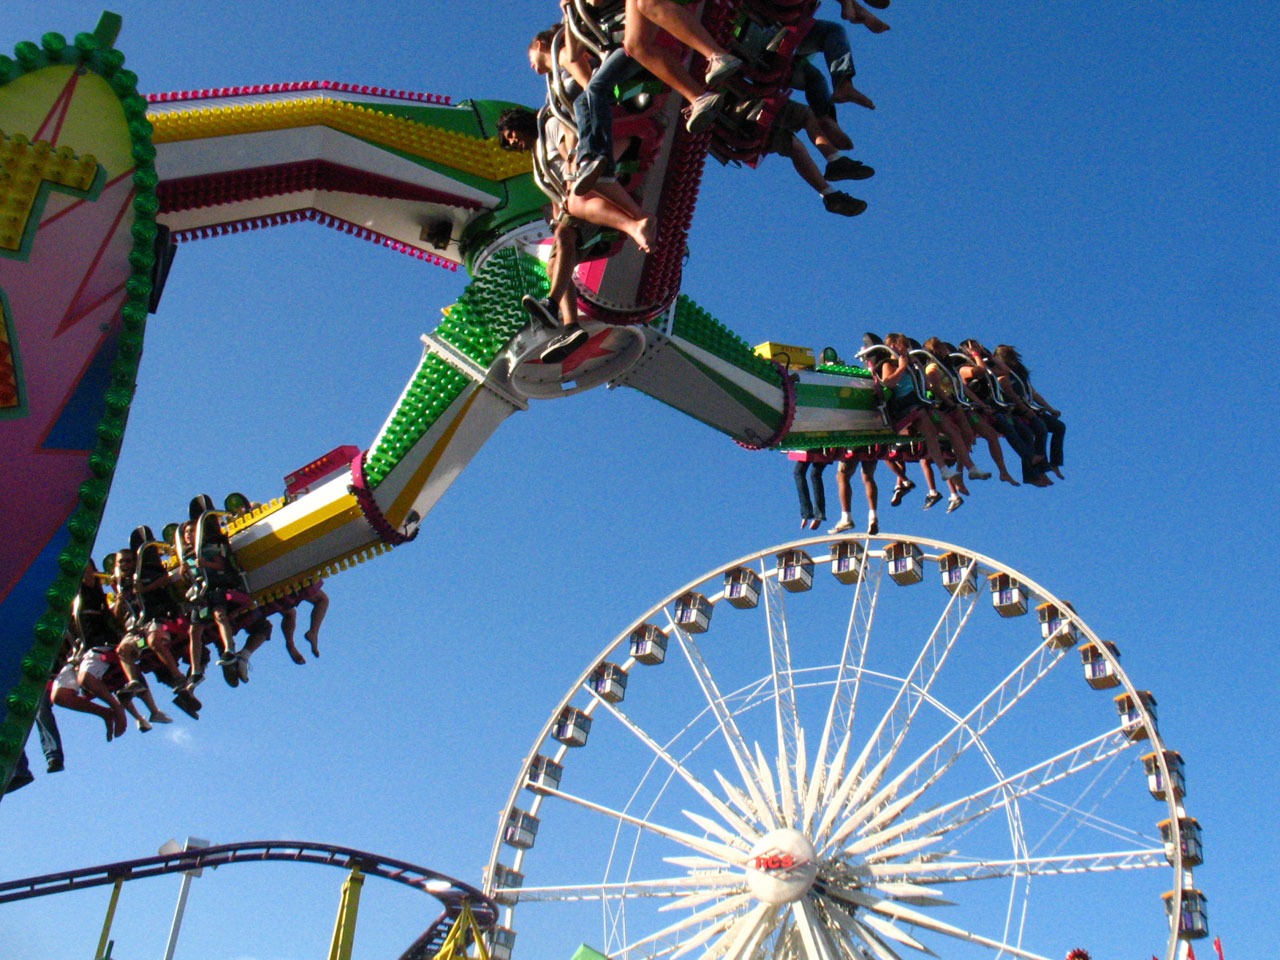
recreation, orange, amusement park, park, ride, extreme sport, leisure, california, roller coaster, county, amusement, fair, amusement ride, outdoor recreation, nonbuilding structure